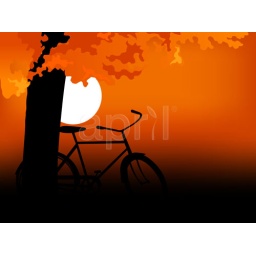
Kind of Urban Art Tree and bike in the sunset between black and orange color